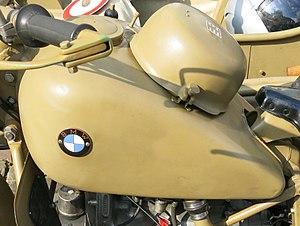
La BMW R 75 est une moto et un side-car de la période de la Seconde Guerre mondiale produit par la société allemande BMW de 1941 à 1944. Elle était appelé également "überschweres Wehrmachtsgespann". Elle fut notamment utilisée dans le désert d’Afrique du Nord par l'Africa Korps et en Union soviétique durant l'Opération Barbarossa, de 1941 à 1945.